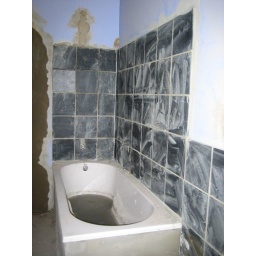
Silver blue slate tiles for the wall in the guest bathroom.